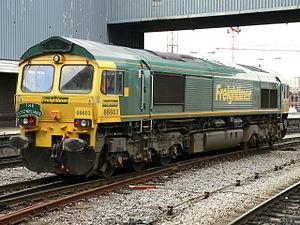
La Classe 66/6 est une sous-série de locomotives diesel de la Classe 66 de type Co-Co des chemins de fer britanniques. Elle comprend des machines commandées par Freightliner et construites selon une conception légèrement modifiée.
Freightliner est une entreprise ferroviaire britannique, fondée en 1995. C'est le second exploitant du pays dans le transport ferroviaire de marchandises, après EWS.